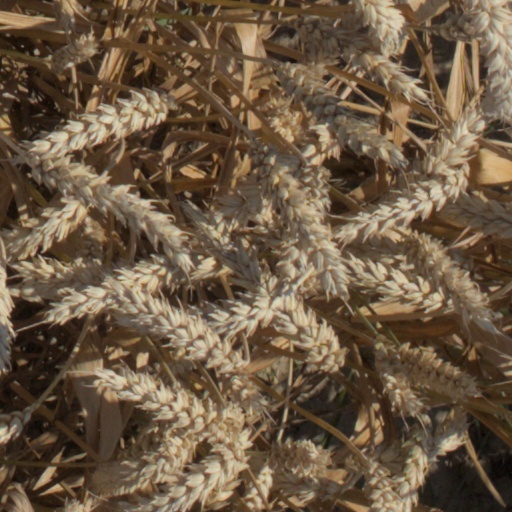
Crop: wheat